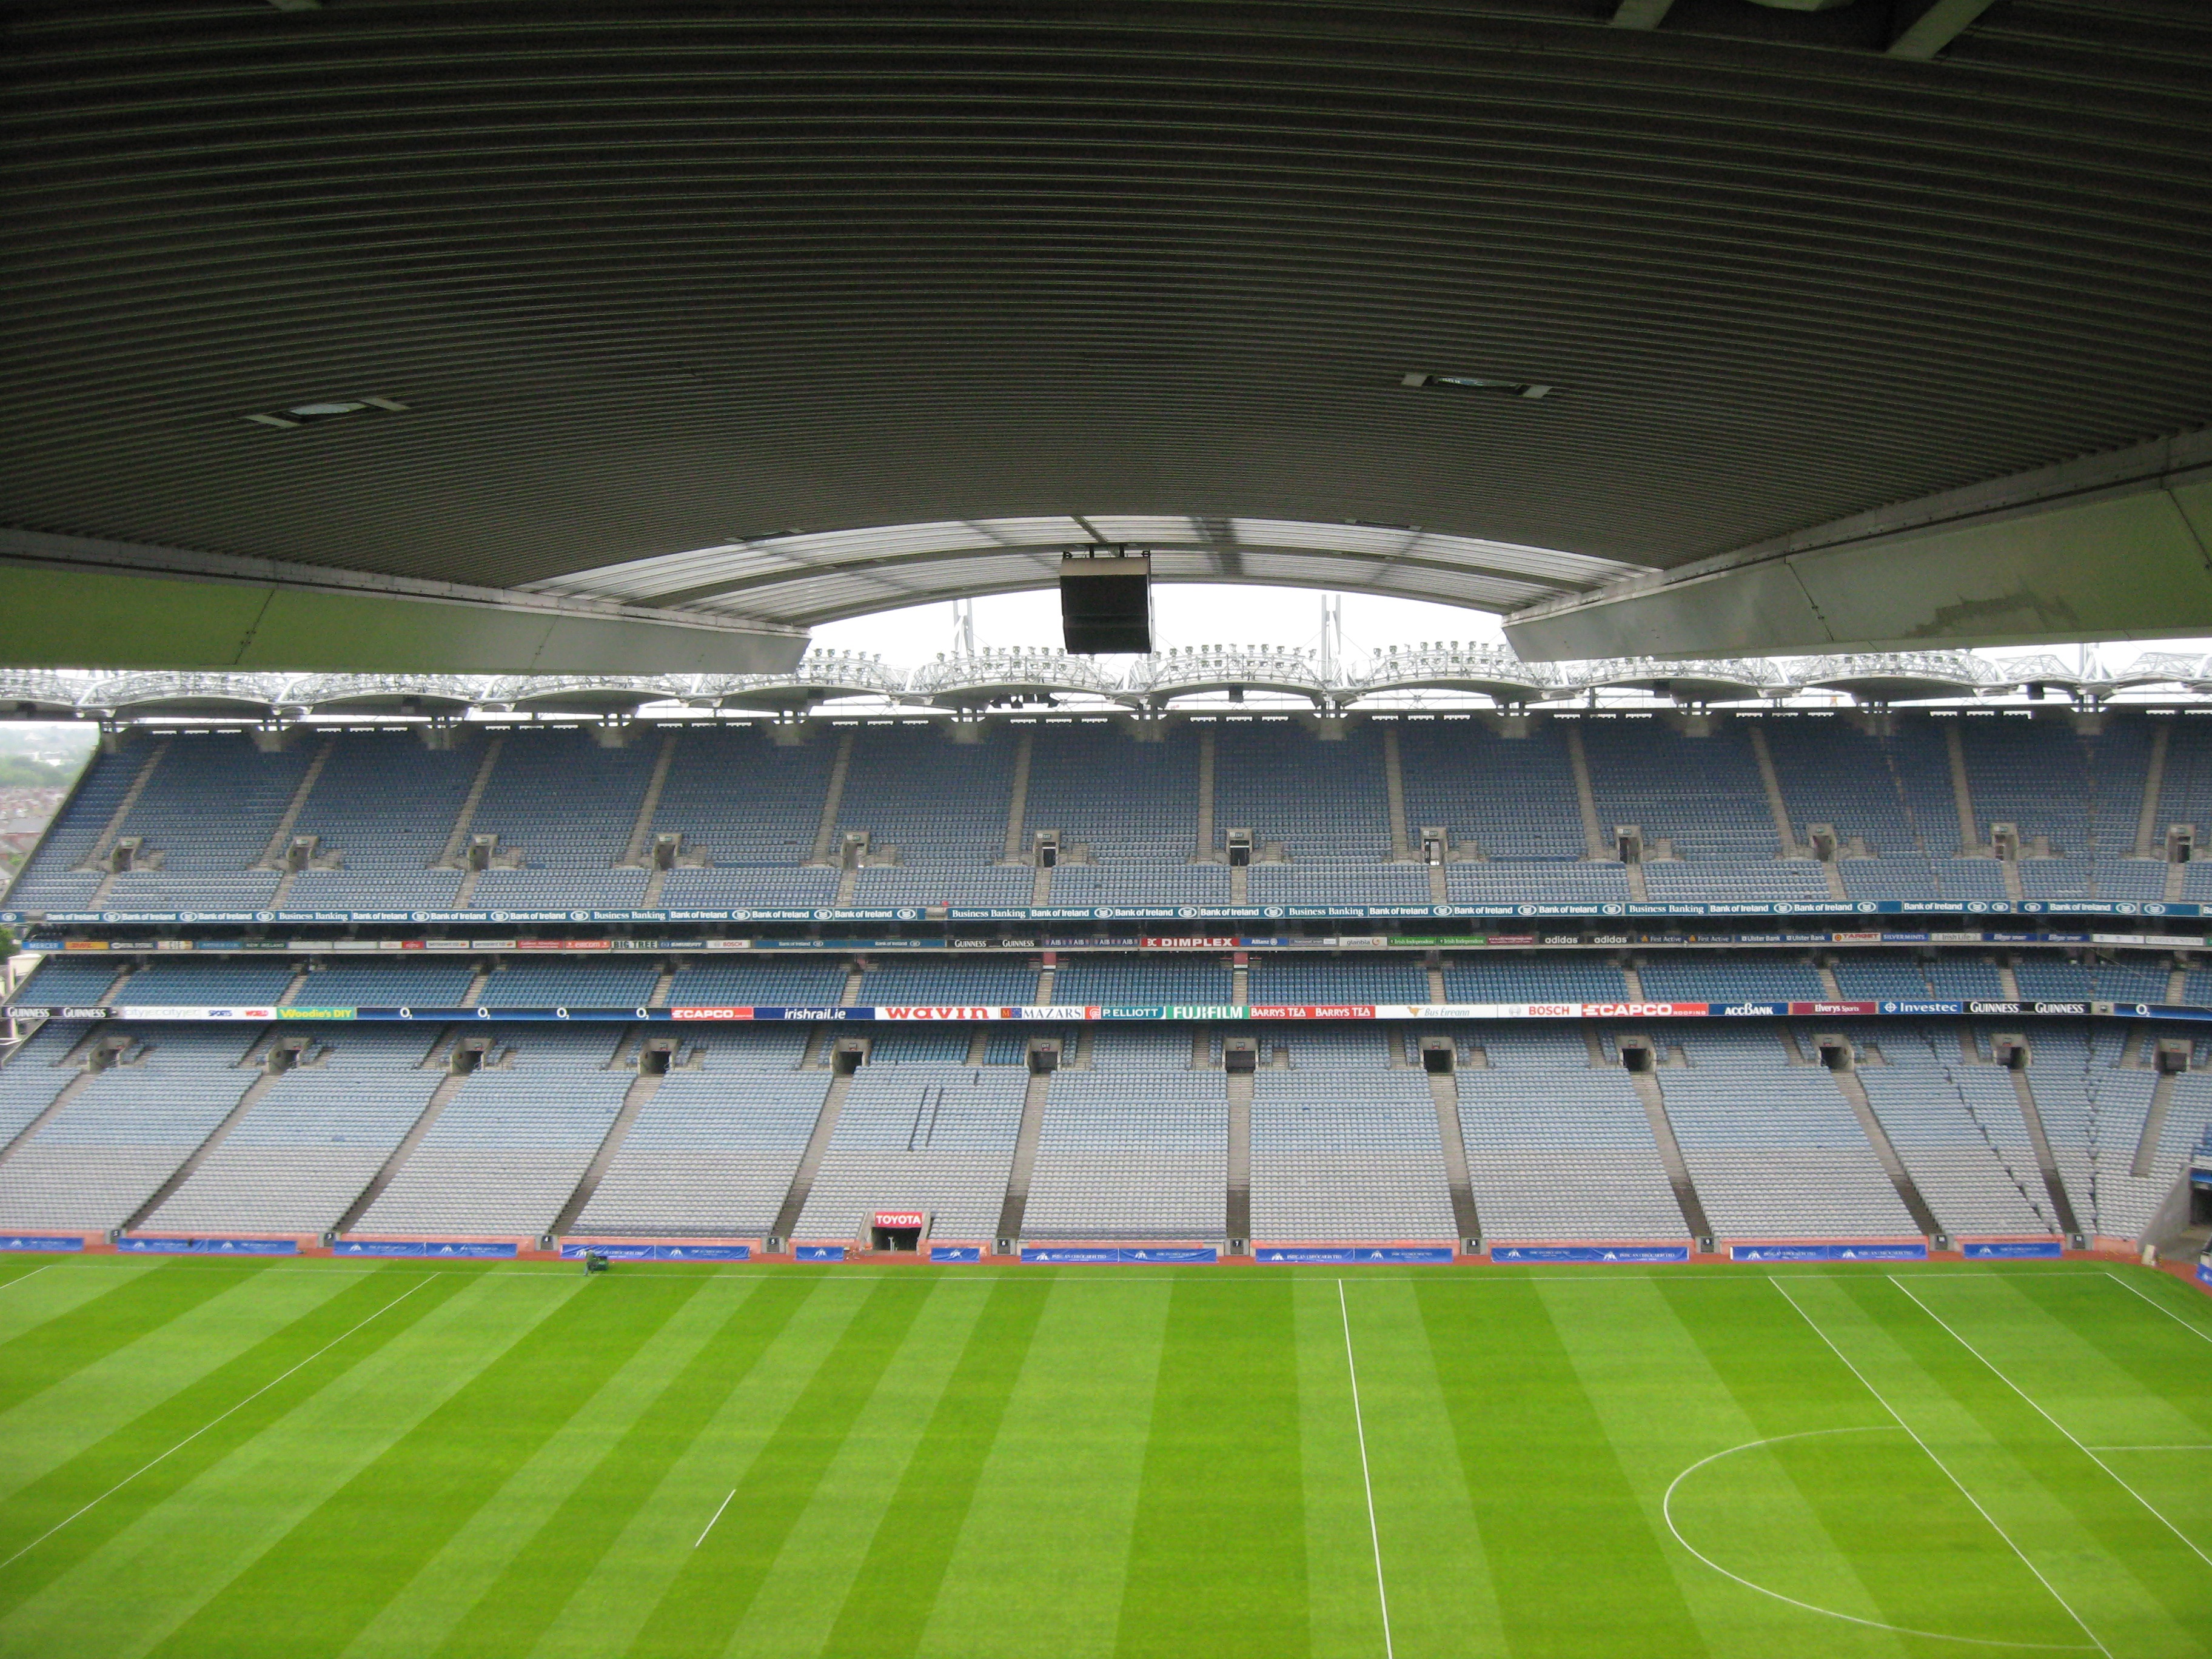
structure, auditorium, football, stadium, baseball field, rugby, arena, ireland, dublin, baseball park, croke park, gaelic football, geographical feature, sport venue, soccer specific stadium, music venue, leisure centre